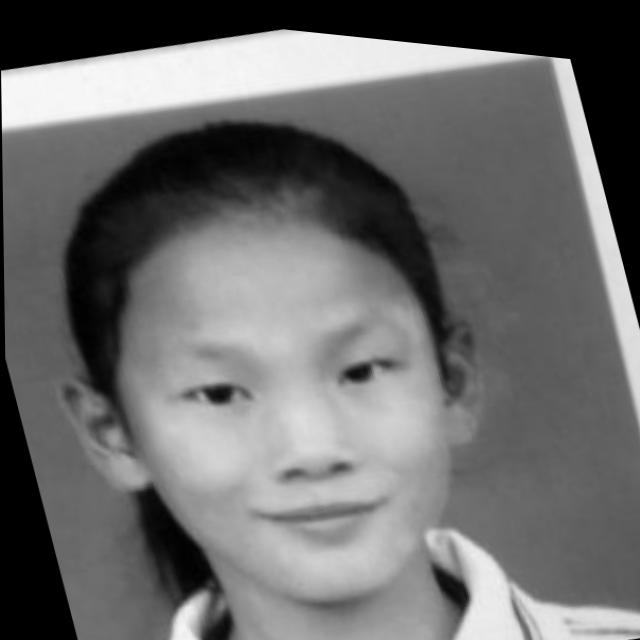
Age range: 13-20